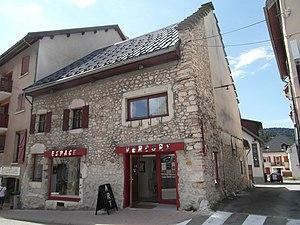
Galerie d'art Espace Vercors à Villard de lans (extérieur)
Villard-de-Lans [vilaʁ.də.lɑ̃] est une commune française située, géographiquement dans le massif du Vercors, administrativement dans le département de l'Isère, en région Auvergne-Rhône-Alpes et, autrefois rattachée à l'ancienne province du Dauphiné.